GIVU effect

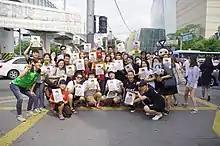
Sharing Flash mob

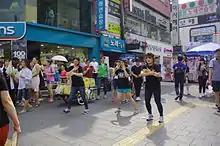
Sharing Flash mob 2

The education of GIVU effect consists of Late-night Restaurant Cooking school, Oneself Travel school, school hiking along the ridges of Mt. Seorak, and Calligraphy school.